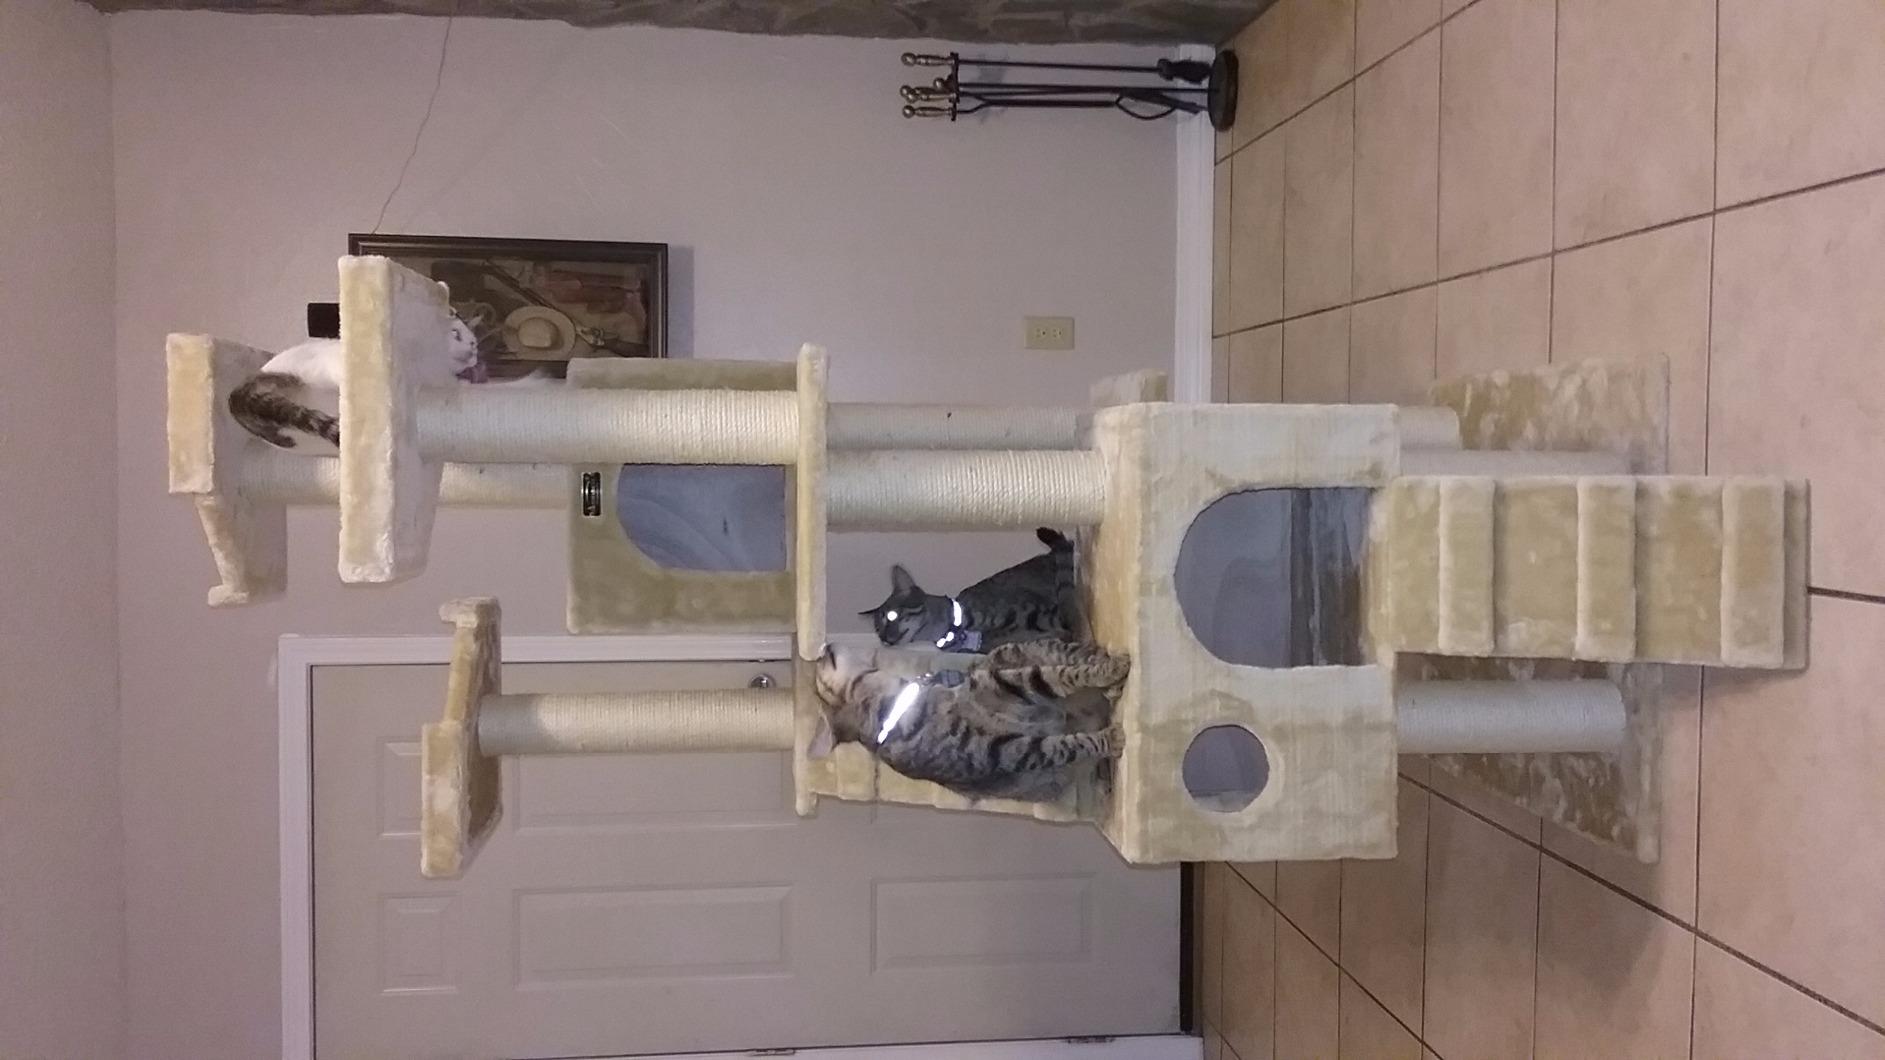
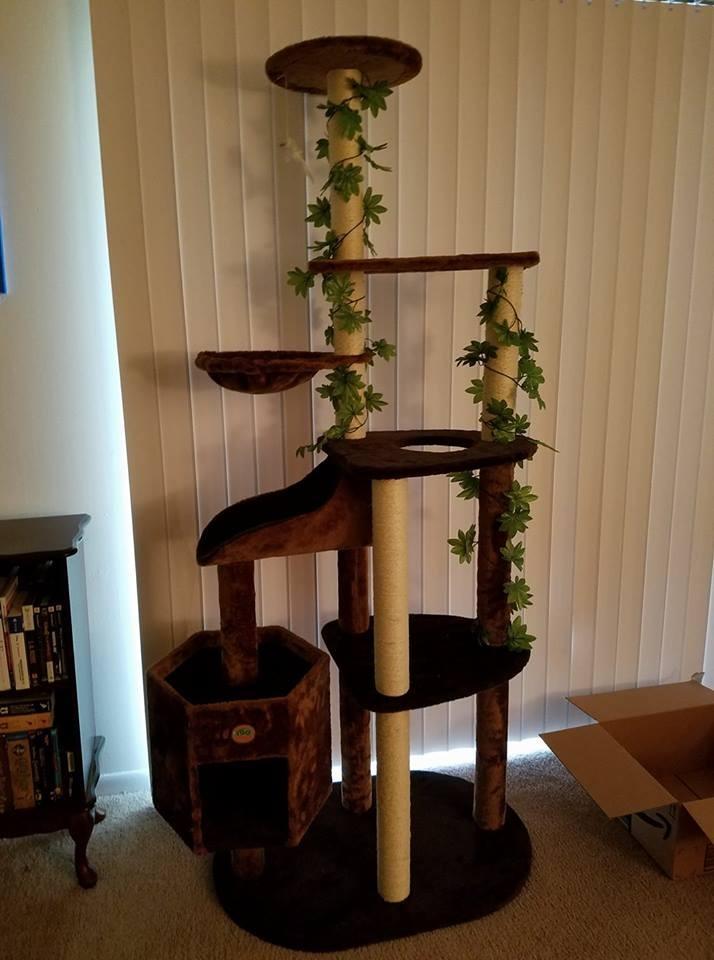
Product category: items_cat tree
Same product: no